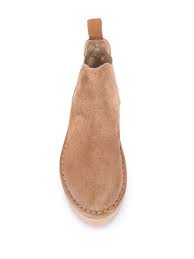
Waste category: shoes